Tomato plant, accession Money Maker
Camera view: bottom (45 deg); turntable rotation: 30 degrees
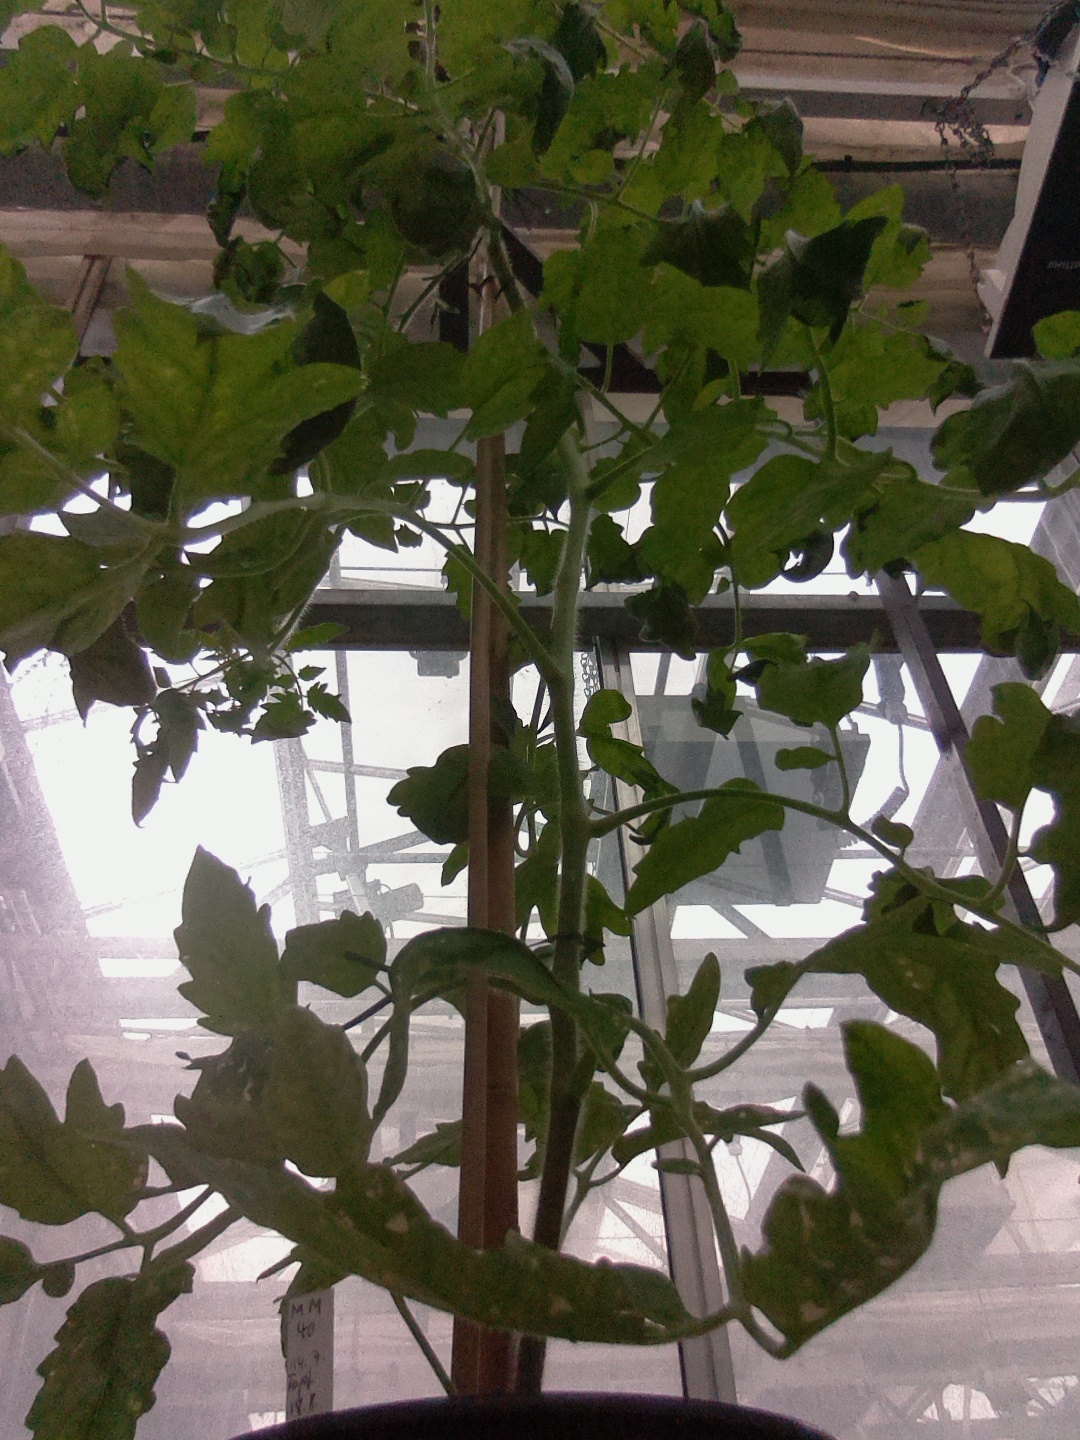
BBCH growth stage 65: Full flowering, 50%-60% of flowers open, first petals falling